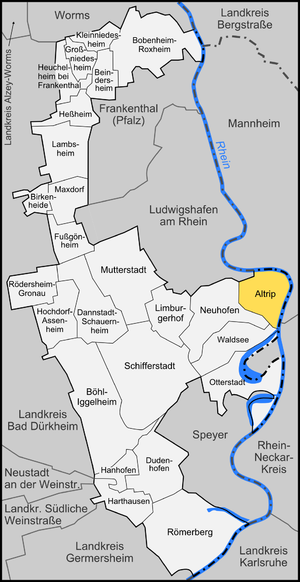
Altrip est une commune allemande de l'arrondissement de Rhin-Palatinat, située dans le Land de Rhénanie-Palatinat. Elle compte environ 7 865 habitants.